James O'Donnell Bennett

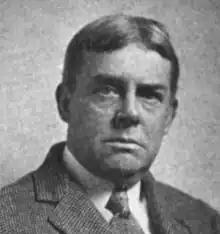

James O'Donnell Bennett (1870–1940) was an American journalist and author. He was best known for writing for the "Chicago Tribune" and the "Chicago Record-Herald", and sometimes used the pseudonym "Eye Witness".